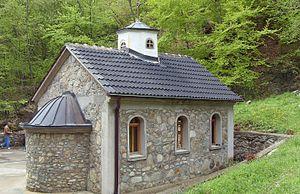
Belovichté est un village du nord-ouest de la Macédoine du Nord, situé dans la municipalité de Yégounovtsé. Le village comptait 311 habitants en 2002.